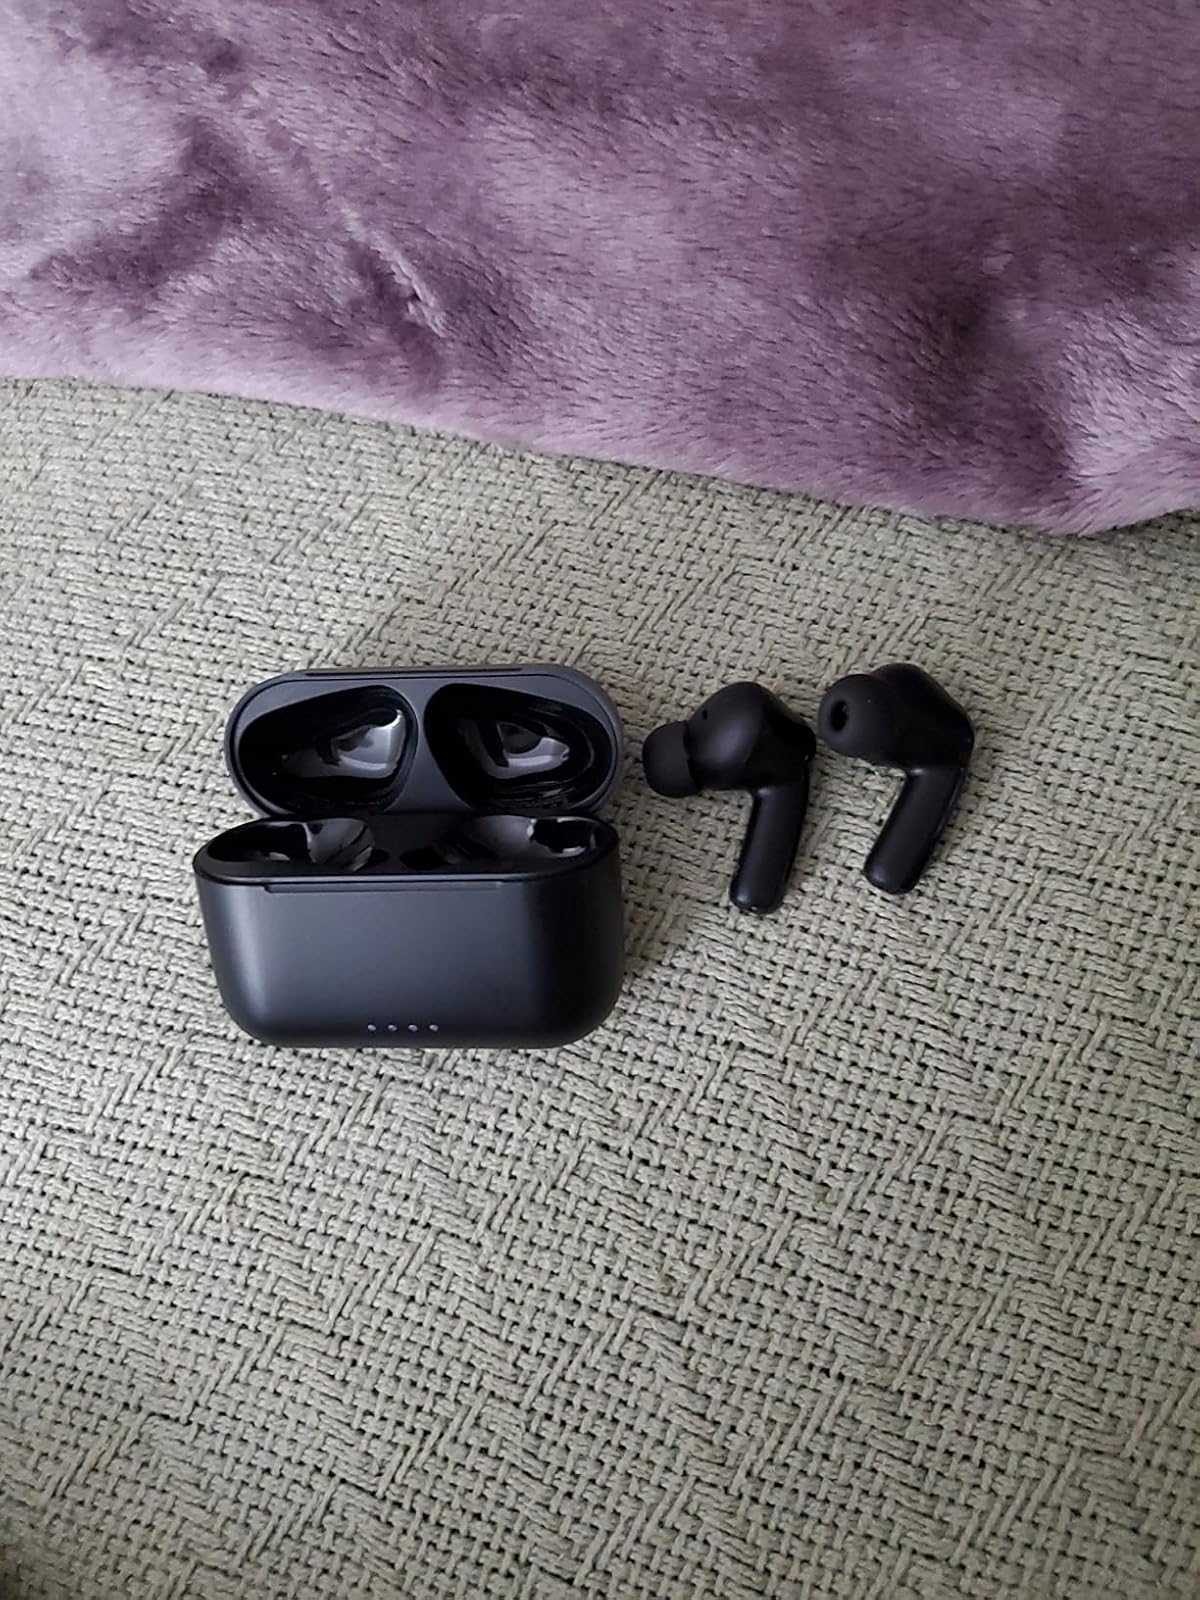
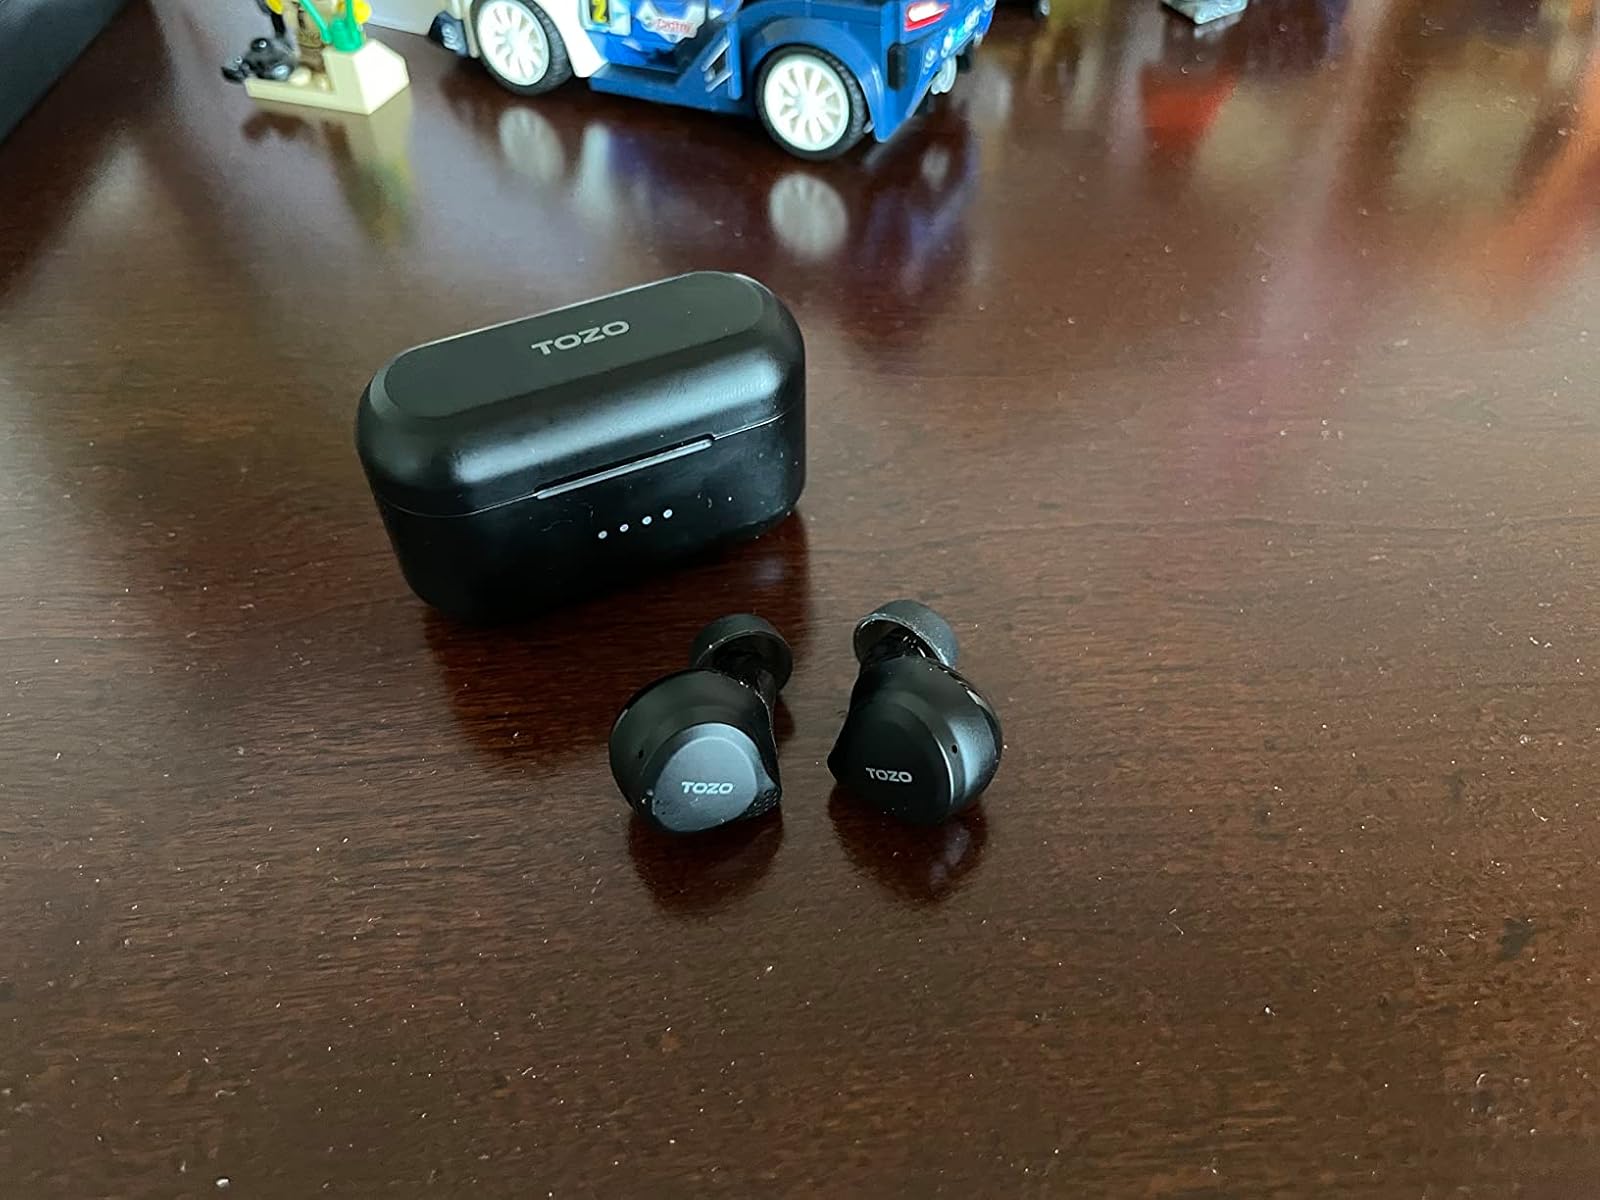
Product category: earbuds
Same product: no